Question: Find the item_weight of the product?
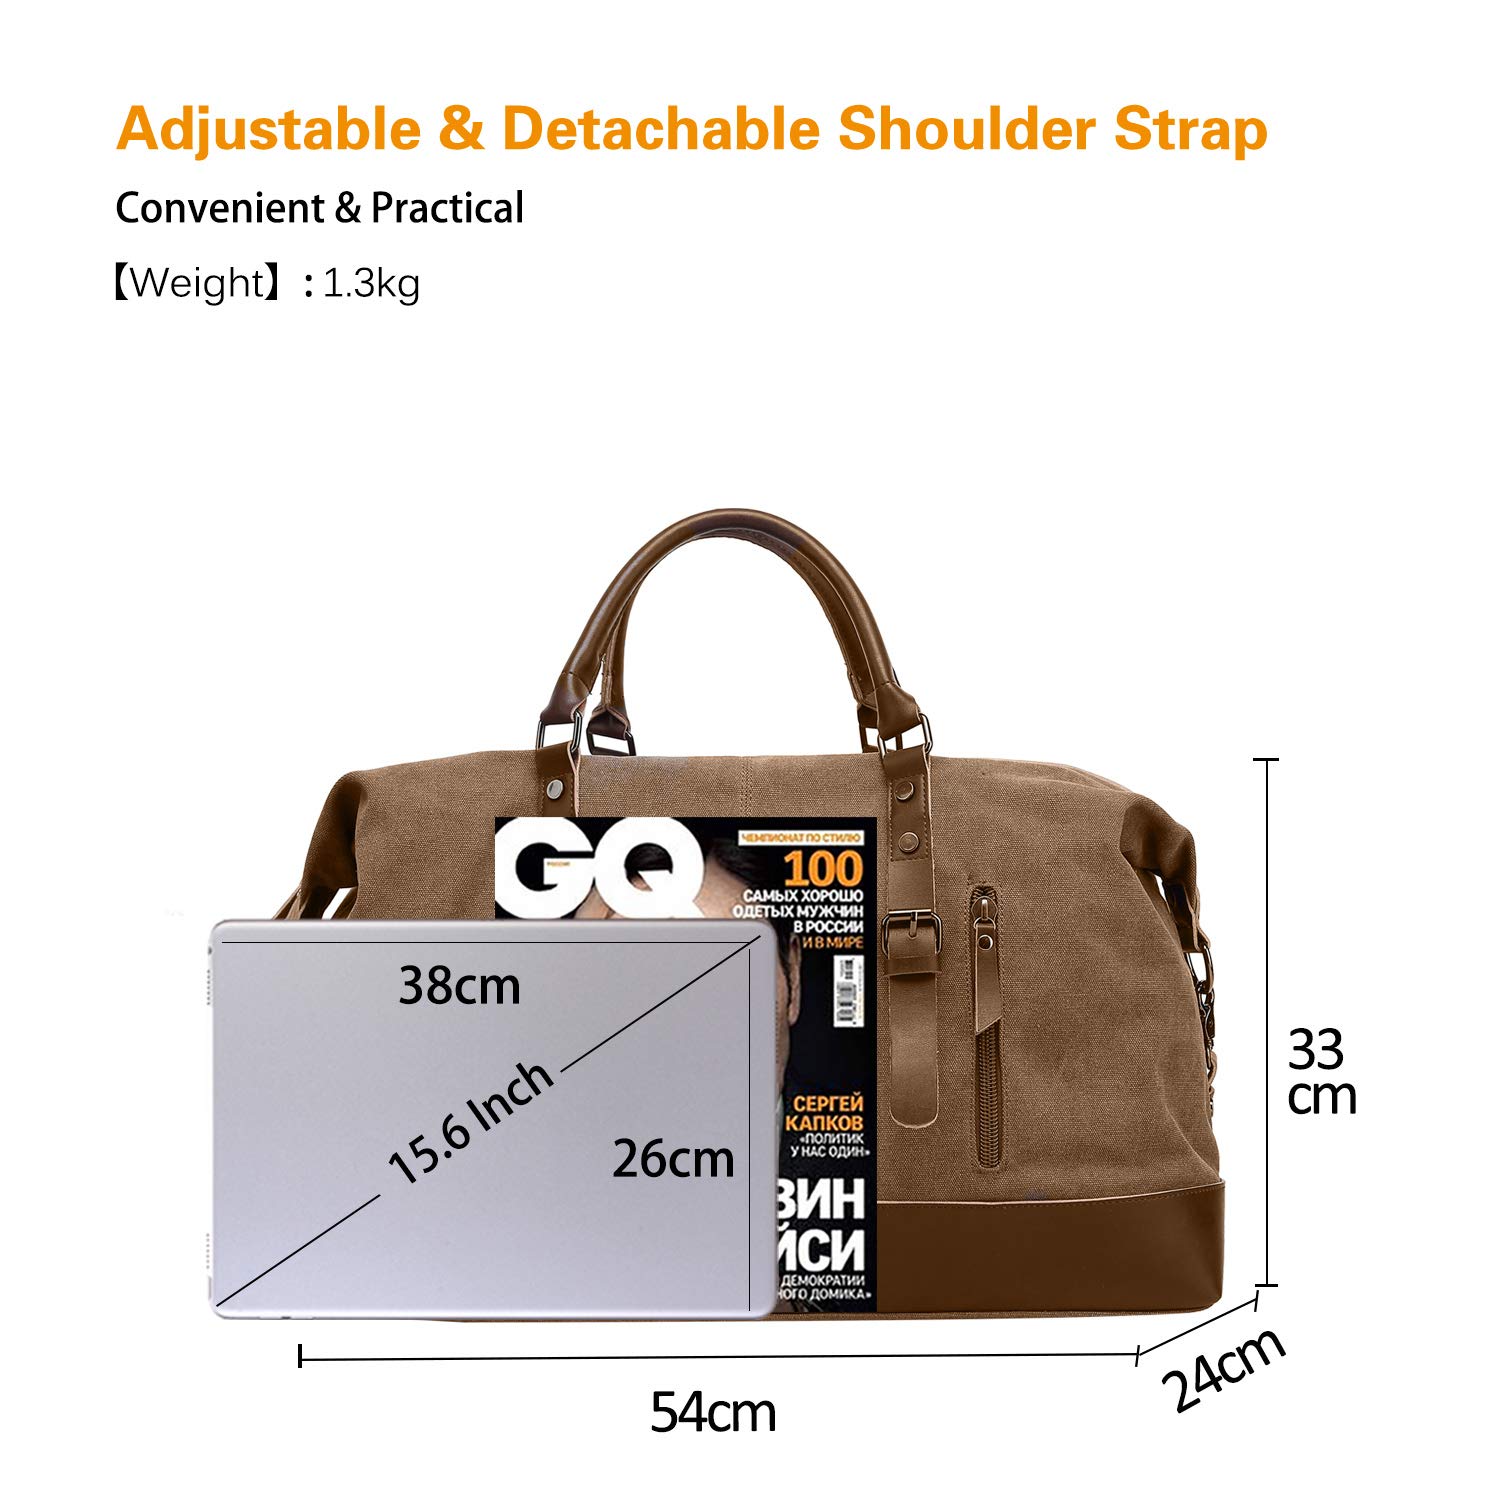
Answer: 1.3 kilogram